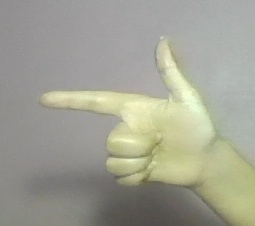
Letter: yaa